Universe

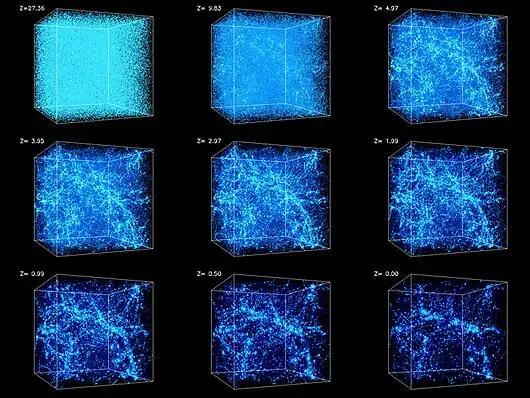
The formation of clusters and large-scale filaments in the cold dark matter model with dark energy. The frames show the evolution of structures in a 43 million parsecs (or 140 million light-years) box from redshift of 30 to the present epoch (upper left z=30 to lower right z=0).

Matter, dark matter, and dark energy are distributed homogeneously throughout the universe over length scales longer than 300 million light-years (ly) or so. However, over shorter length-scales, matter tends to clump hierarchically; many atoms are condensed into stars, most stars into galaxies, most galaxies into clusters, superclusters and, finally, large-scale galactic filaments. The observable universe contains as many as an estimated 2 trillion galaxies and, overall, as many as an estimated 10 stars – more stars (and earth-like planets) than all the grains of beach sand on planet Earth; but less than the total number of atoms estimated in the universe as 10; and the estimated total number of stars in an inflationary universe (observed and unobserved), as 10. Typical galaxies range from dwarfs with as few as ten million (10) stars up to giants with one trillion (10) stars. Between the larger structures are voids, which are typically 10–150 Mpc (33 million–490 million ly) in diameter. The Milky Way is in the Local Group of galaxies, which in turn is in the Laniakea Supercluster. This supercluster spans over 500 million light-years, while the Local Group spans over 10 million light-years. The universe also has vast regions of relative emptiness; the largest known void measures 1.8 billion ly (550 Mpc) across.